Resmi Sateesh

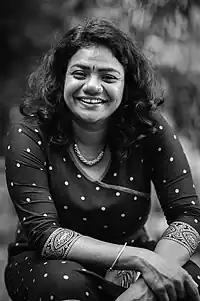

Resmi Sateesh is an Indian playback singer and actor from Kerala predominantly known for her songs in the Malayalam films. She has also acted in the movie 22 Female Kottayam and worked as location sound recordist for the movie Makaramanju directed by Lenin Rajendran .